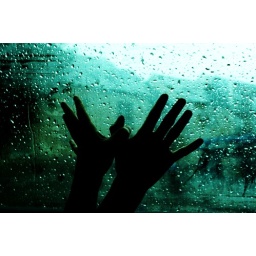
A product of sitting in a car in pouring rain with a camera.